Kinoosao

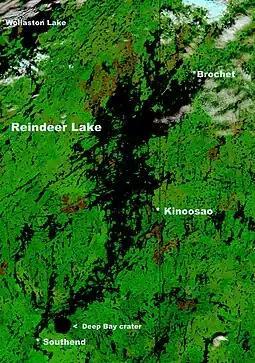
Location of Kinoosao on a NASA satellite map of Reindeer Lake

The community of Kinoosao began in November 1952, when a fisherman's co-operative wanted to build a fish-filleting plant to help serve the communities along Reindeer Lake. Mail service to the community began in 1954, when they received it twice-monthly from La Ronge.